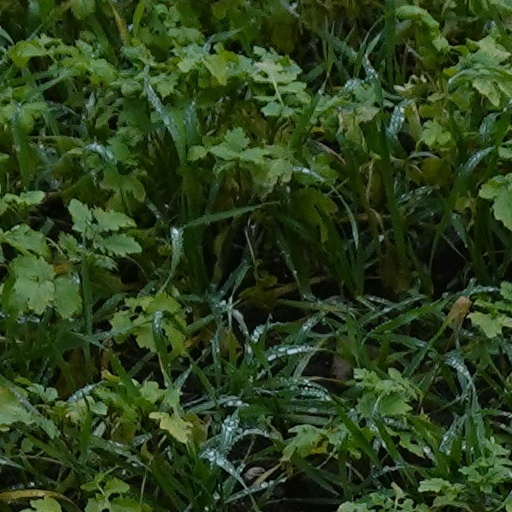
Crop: wheat